Garlock Fault

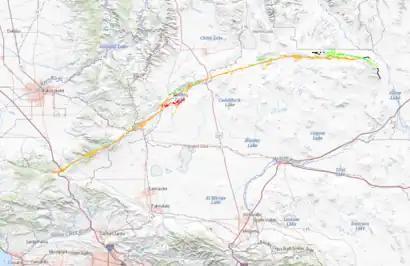
Garlock Fault Zone map

Stretching for , it is the second-longest fault in California, and one of the most prominent geological features in the southern part of the state. It marks the northern boundary of the area known as the Mojave Block, as well as the southern ends of the Sierra Nevada and the valleys of the westernmost Basin and Range province.